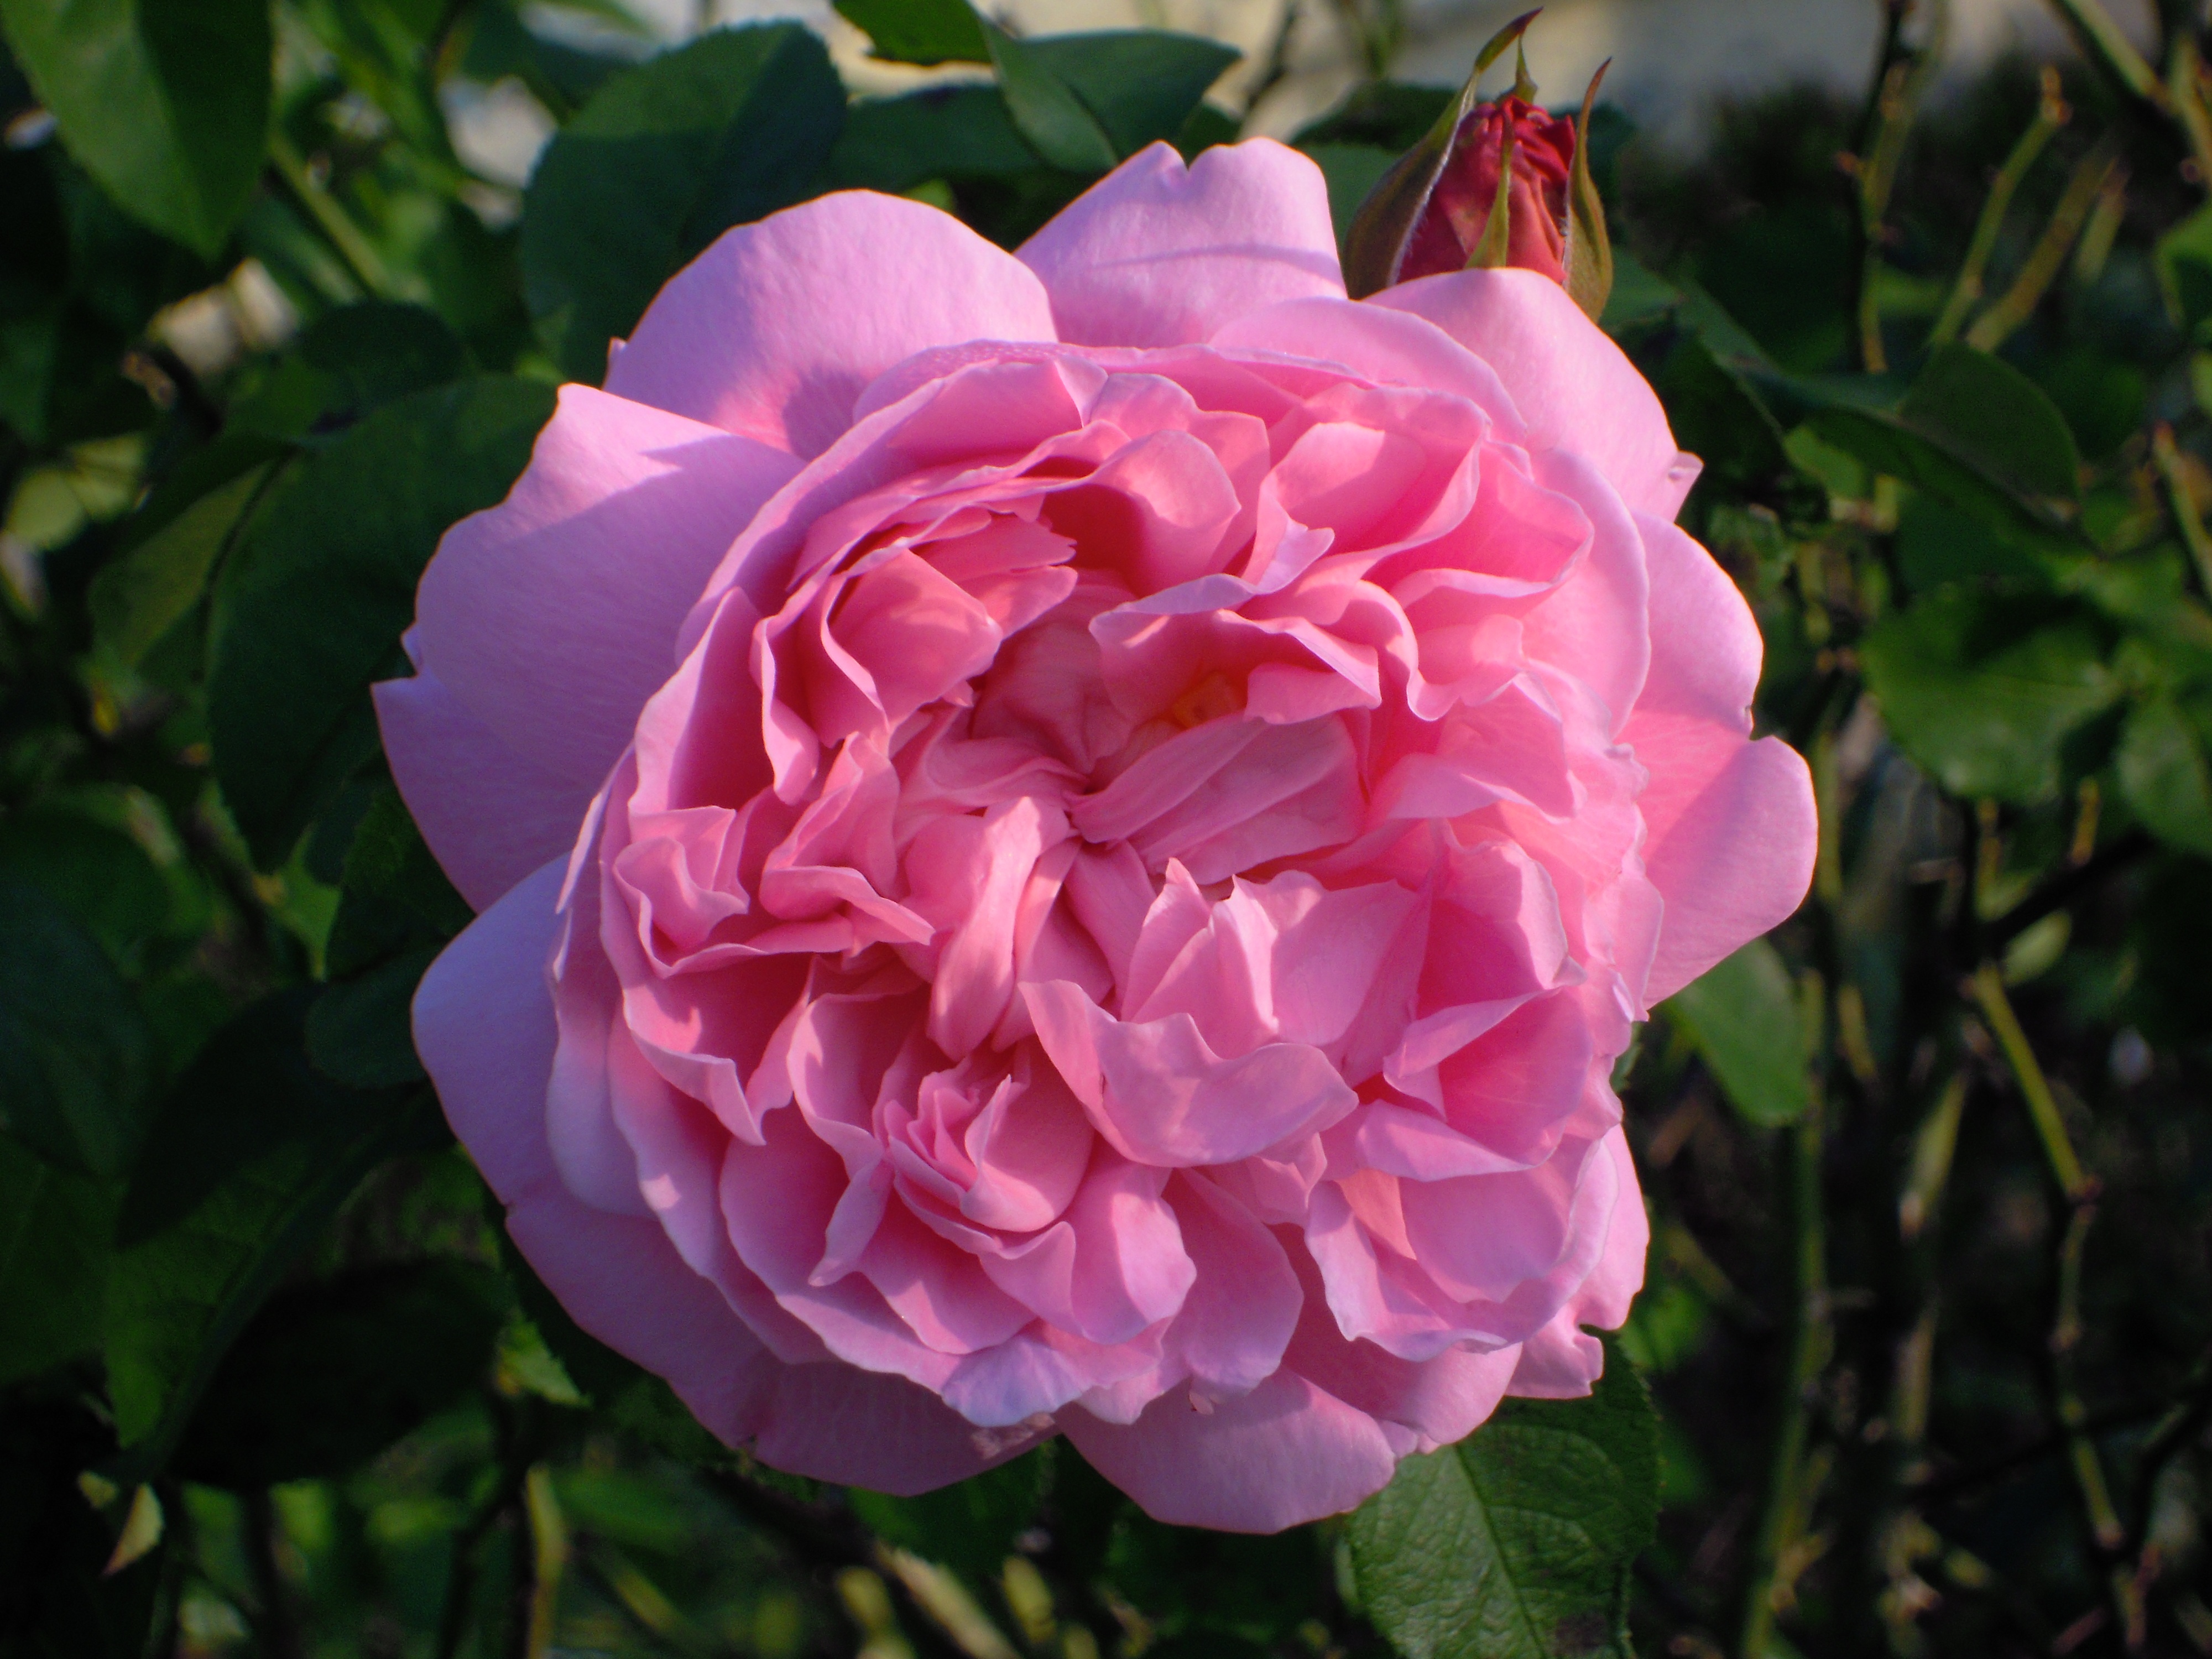
plant, flower, petal, rose, spring, pink, roses, taiwan, floribunda, flowering plant, garden roses, rose family, land plant, rosa centifolia, rose order